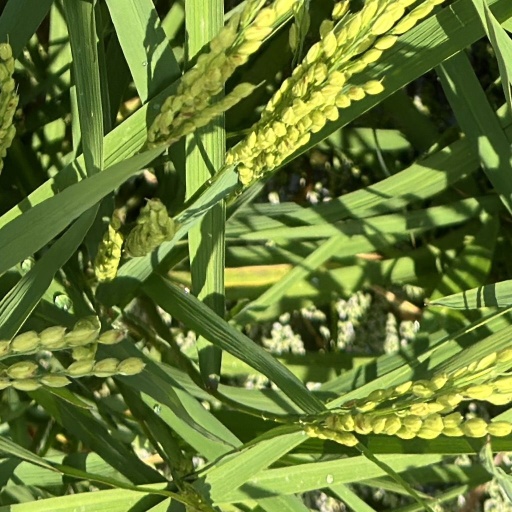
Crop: rice